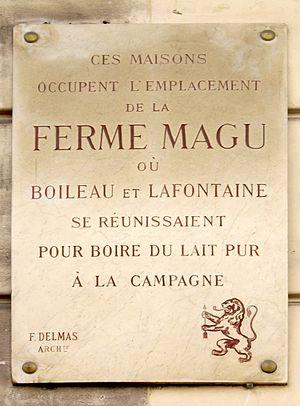
Plaque commémorative, 9 place de Mexico, Paris 16e. «
La place de Mexico est une place du 16ᵉ arrondissement de Paris.